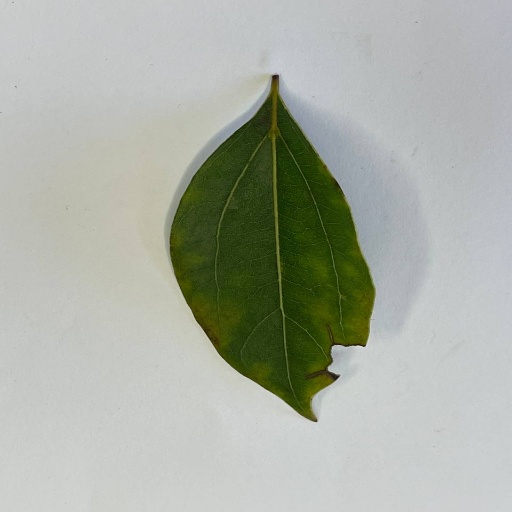
Species: Camphor
Leaf condition: Bacterial Spot